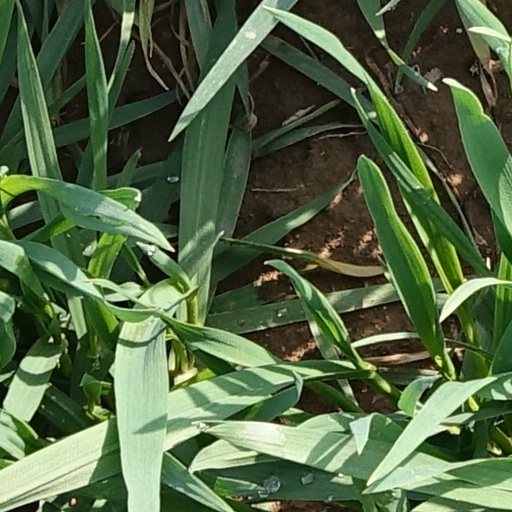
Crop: wheat